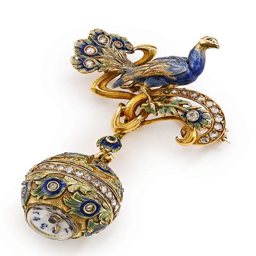
a gold , enamel and invention with peacock , ca .